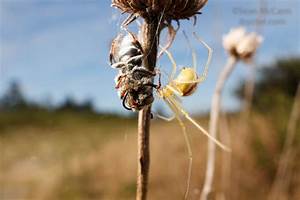
Label: spider